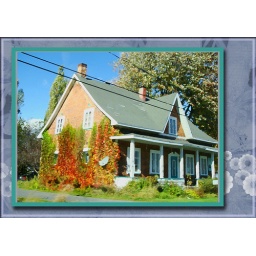
Snap shot in taken in the car ! While going to Baie-du-Febvre to see the White Gooses. What a charming house !